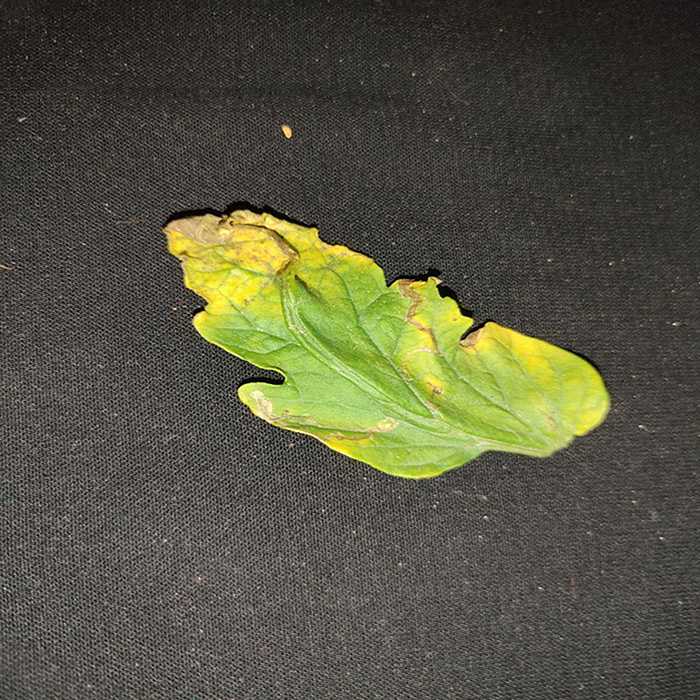
Plant: Tomato
Label: Tomato Bacterial spot